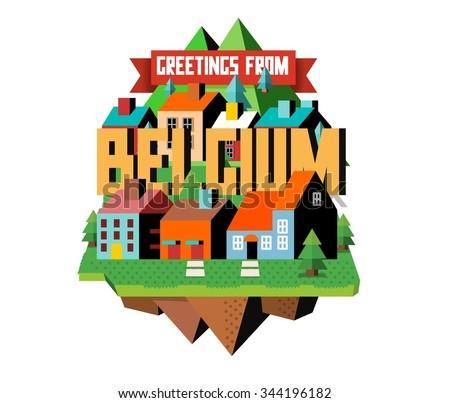
country is a beautiful country to visit .